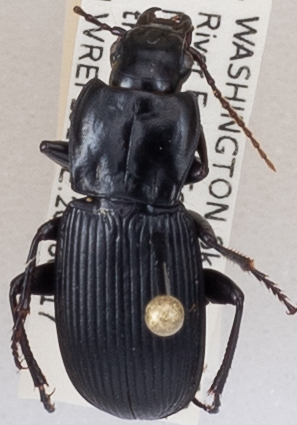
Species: Pterostichus herculaneus
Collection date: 2018-07-17
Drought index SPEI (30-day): -1.038
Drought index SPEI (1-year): -0.39
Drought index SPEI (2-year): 0.662